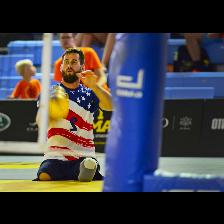
Label: Human